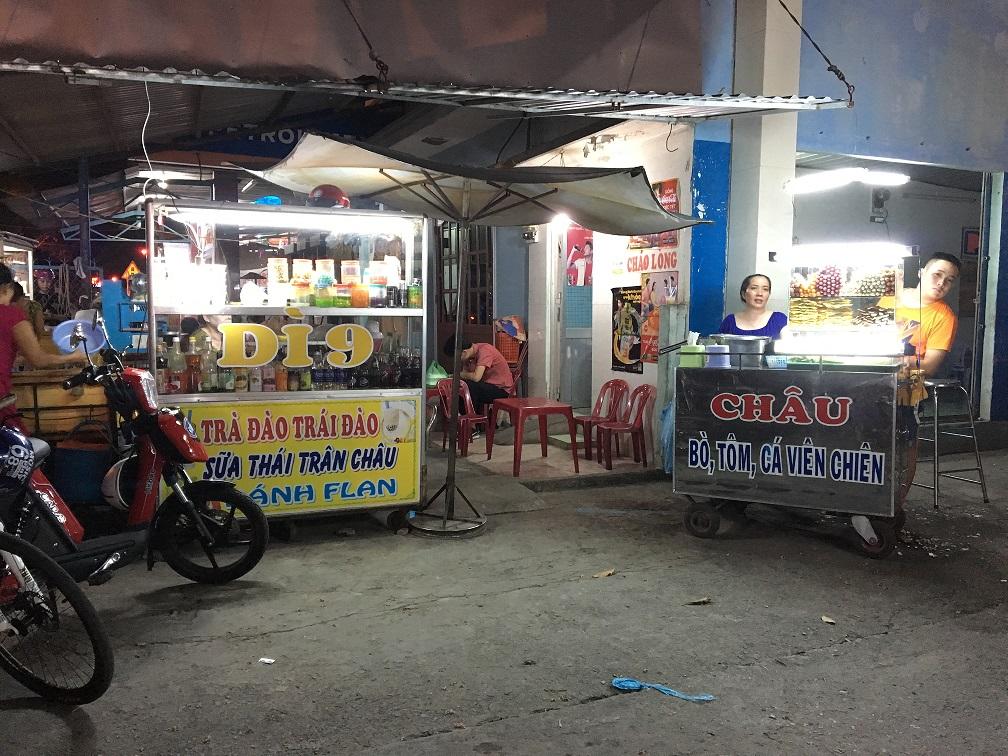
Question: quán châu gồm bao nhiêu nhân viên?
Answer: quán châu gồm hai nhân viên